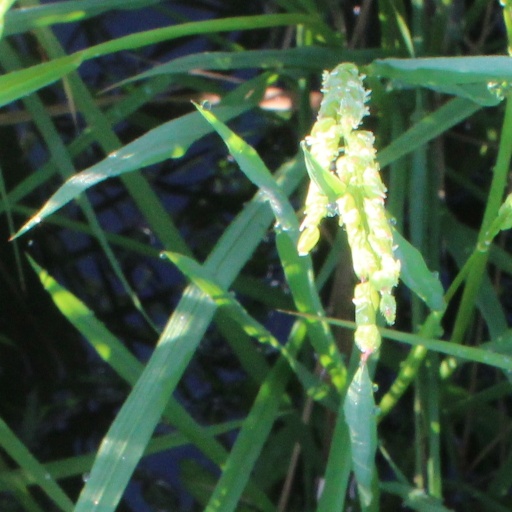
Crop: rice